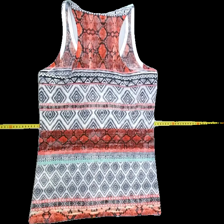
View: back
Type: Tank top
Category: Ladies
Brand: Not Applicable
Colors: Multicolor, White, Black, Turquoise, Orange, Red, Yellow
Material: 78%polyester 22%viscose
Pattern: Geometric print
Cut: C-collar, Regular
Size: M
Season: Summer
Trend: No trend
Stains: No
Price range: <50
Recommended usage: Export